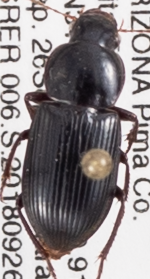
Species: Discoderus robustus
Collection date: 2018-09-26
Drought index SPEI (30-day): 0.782
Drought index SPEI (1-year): -1.01
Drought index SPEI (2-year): -1.45